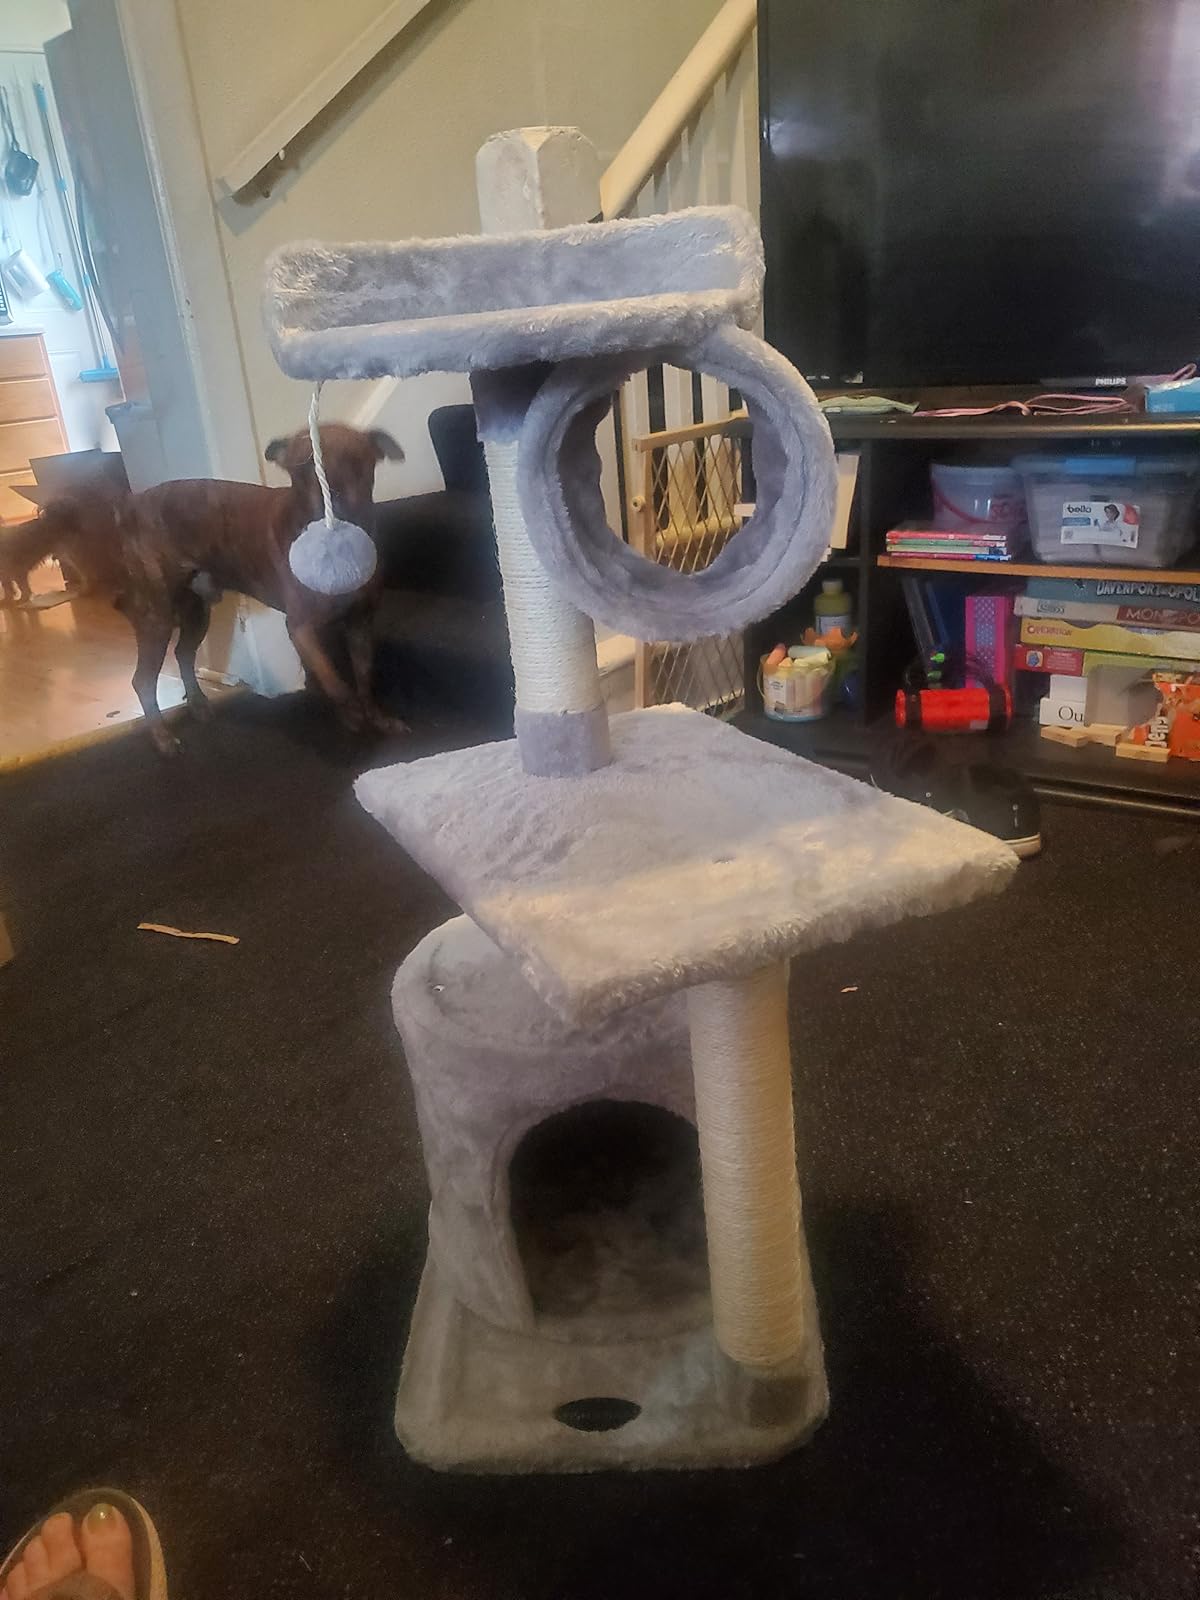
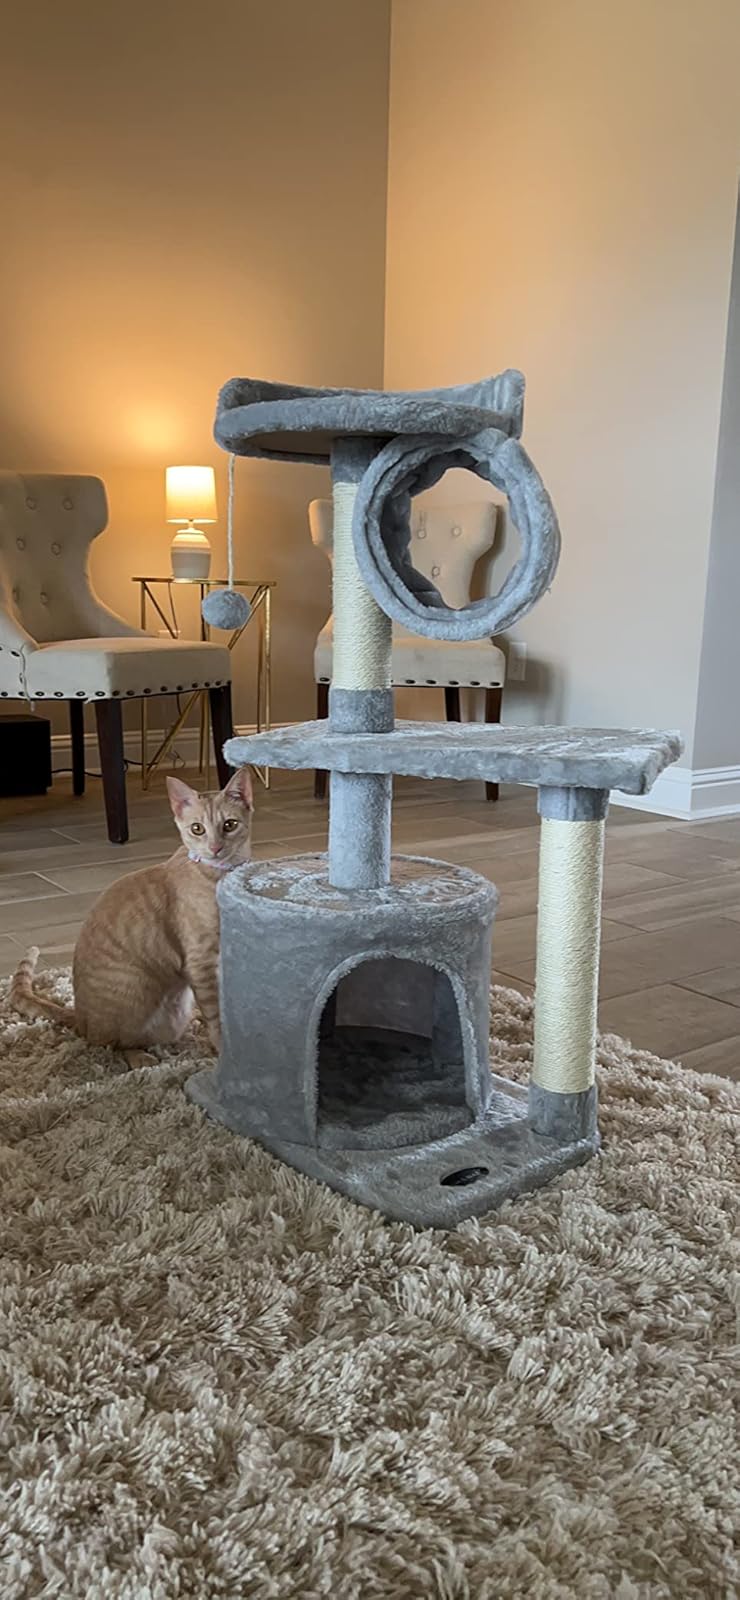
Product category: items_cat tree
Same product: yes